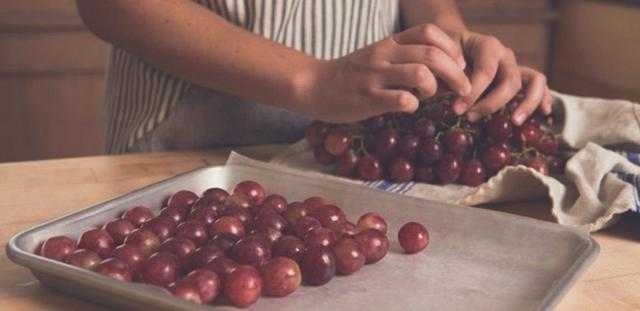
Label: Grapes